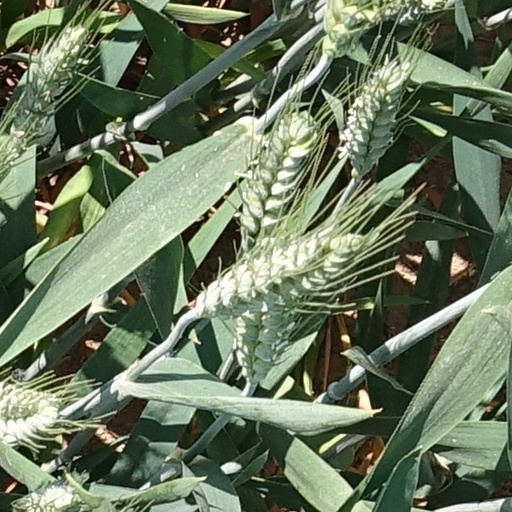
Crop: wheat